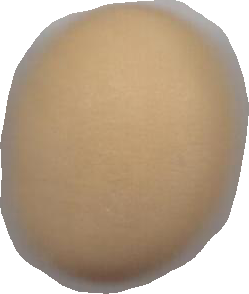
Variety: Dega